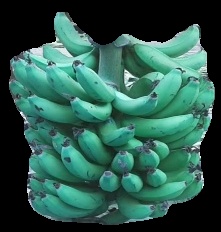
Variety: pachbale
Grade: grade3